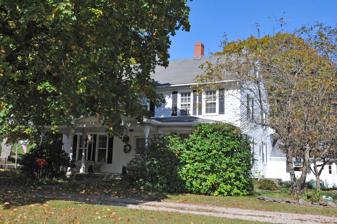
Building: Ashlawn
Country: United States of America
Year built: 1740
Historic house in Connecticut, United States Not to be confused with Ash Lawn–Highland , a home of James Monroe . United States historic place Ashlawn U.S. National Register of Historic Places Show map of Connecticut Show map of the United States Location Potash Hill Road, Hanover , Sprague, Connecticut Coordinates 41°37′45″N 72°02′27″W / 41.62925°N 72.04074°W / 41.62925; -72.04074 Area 26 acres (11 ha) Built 18th century Architectural style Georgian NRHP reference No. 79002649 Added to NRHP June 4, 1979 Ashlawn , also called the Joshua Perkins House , is a two-story, central-hall frame farmhouse dating from the 18th century in Hanover, Connecticut . The house's namesake is its first owner, Joshua Perkins, a farmer and son of the prominent Captain Matthew Perkins, a farmer and founding member of the Hanover Society. Ashlawn's main house has a five-bay front facade with pilasters supporting broken-base pediments. The inside has well-documented woodwork for its moldings and wainscotting . The house has integrated an older structure, likely a central-chimney structure built in the second quarter of the 18th century, as an ell . In 2002, the house was maintained by Ruth Rosiene, a descendant of the Perkinses. Ashlawn is listed on the National Register of Historic Places as an example of Georgian architecture and locally important for its connection with the Perkins family. It was added to the National Register of Historic Places on June 4, 1979. History The land upon which Ashlawn stands was originally part of a 1,200-acre (490 ha; 1.9 sq mi) parcel purchased by Joshua Perkins' grandfather Joseph Perkins and great-great uncle Jacob Perkins. The town of Lisbon, Connecticut , was originally known as Newent, the name believed to derive from the Perkins' place in Gloucestershire , England. Joseph Perkins' father, Captain Matthew Perkins, was a prominent farmer and founder of the Hanover Society in 1761. Matthew Perkins held approximately 1,000 acres (400 ha; 1.6 sq mi) in Hanover and owned three slaves as part of his assets; he died in 1773. Joshua Perkins is believed to have deeded the land. Joshua Perkins, the eldest son of Matthew Perkins, was born in 1740. A farmer and a selectman , he served in 1786 and 1787 before going to serve in the Connecticut state legislature in 1789 and again in 1801. In 1825, he deeded 400 acres (160 ha), containing the house, to his son Charles Perkins. Joshua Perkins died in 1833, living to be 93. Construction Ashlawn, named for the ash trees that once sat in front of the house, is also known as the Joshua Perkins House, after its first owner. Ashlawn is described by the National Register of Historic Places as a "late 18th-century, 2-story, central-hall frame farmhouse with a pitched and end gable overhang." The date of construction, both of the main house and its older ell , is unknown, as is the architect. The house rests upon a fieldstone foundation with dressed stone; the cellar of the house has notches in stone that are believed to have been for the "cool storage of foods". The register lists the architecture as being Georgian . The five-bay front facade has two flat Doric pilasters and two more pilasters, located off the central bay support the broken base pediment . The original door was replaced with a 19th-century door that has a 20-pane fanlight and is flanked by two flat pilasters that support the broken base pediment over the door. The main house originally had two-chimney design and another chimney was added to the east wall for a 20th-century furnace. Most of the windows in the house were replaced in the 19th century with 2-over-2 sash , except for two attic windows of each end of the gable which retain the smaller paned sashes. The house includes an earlier 1 + 1 ⁄ 2 -story ell in the rear that appears to have been a two-room central chimney structure that was integrated into the design of the main house and built in the second quarter of the 18th century. The chimney was replaced in the 19th century. A storage shed also sits behind the house. The property also had a dairy barn that was rebuilt following its destruction in the 1938 New England hurricane . The register's nomination gives details of the paneling and molding throughout the house. Entering through the front of the house leads to the central hall with a paneled wainscot below the chair rail, forward of the rising stairwell on the left. There is cornice molding and a molded chair rail with runners for the inside shutters. The woodwork in the west front room has a paneled fireplace and is wainscoted below the chair rail. The east rear room is divided in two, with one of the divisions being a bathroom. The upstairs rooms have molded chair rails and cased flair posts. However, the east front room lacks a fireplace while the western one is paneled as the first floor's front west room. The roof of the house is framed by sawn collar beams that were pegged to rafters which were hewn . The chimney stacks are angled so that they emerge symmetrically from the roof. The original entrance to the cell in the center along the east wall, the door was replaced with a modern door at the time of nomination. Inside, a winding staircase leads to the attic. To the north is the kitchen, retaining a hewn summer beam and flared cased posts while sporting modern cabinets and wallpaper. The room to the south also has a visible hewn summer beam and its original casing on the flared posts. The attic is finished with vertically placed beaded boarding, and the roof is framed with hewn rafters. Importance The National Register of Historic Places nomination form describes Ashlawn as a historically significant as "an expression of rural Georgian architecture and for its associations with the Perkins family, particularly influential in the settlement of the Hanover section of Sprague." The nomination also notes that it is "one of the finest of its type in the surrounding area", calling it a stylish farmhouse built for a prominent farmer. The Town of Sprague placed it among the many historic districts in their small area, which "add substantial aesthetic value" on top of being historic. In 2002, Ruth Rosiene, a descendant of the Perkins and Ashlawn's owner, was featured in an article by The Day . : D1 Rosiene had been maintaining the house for years, which required repainting every four or five years. A photo in the article shows the latch on the door that was described as possibly original. The article notes that the original sliding shutters are now absent, : D26 whereas the original nomination form from 1979 stated they were not installed. See also National Register of Historic Places listings in New London County, Connecticut Explanatory notes